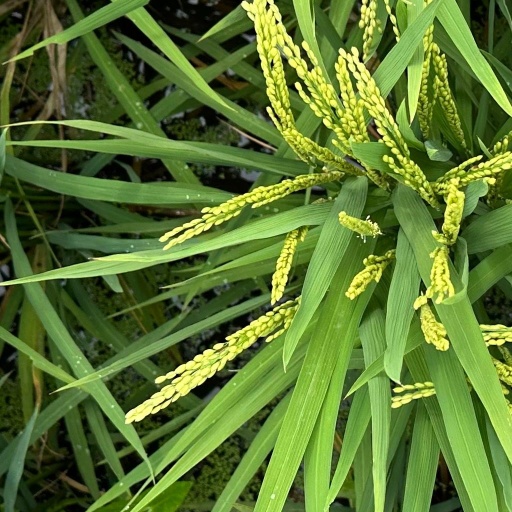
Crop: rice